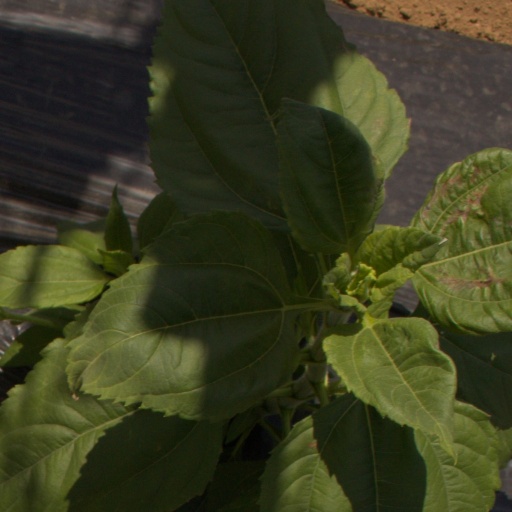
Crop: Jerusalem artichoke